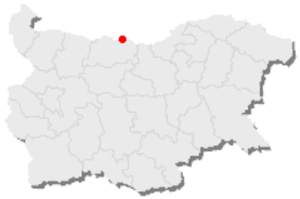
Carte de la Bulgarie, le point rouge indique Nikopol.